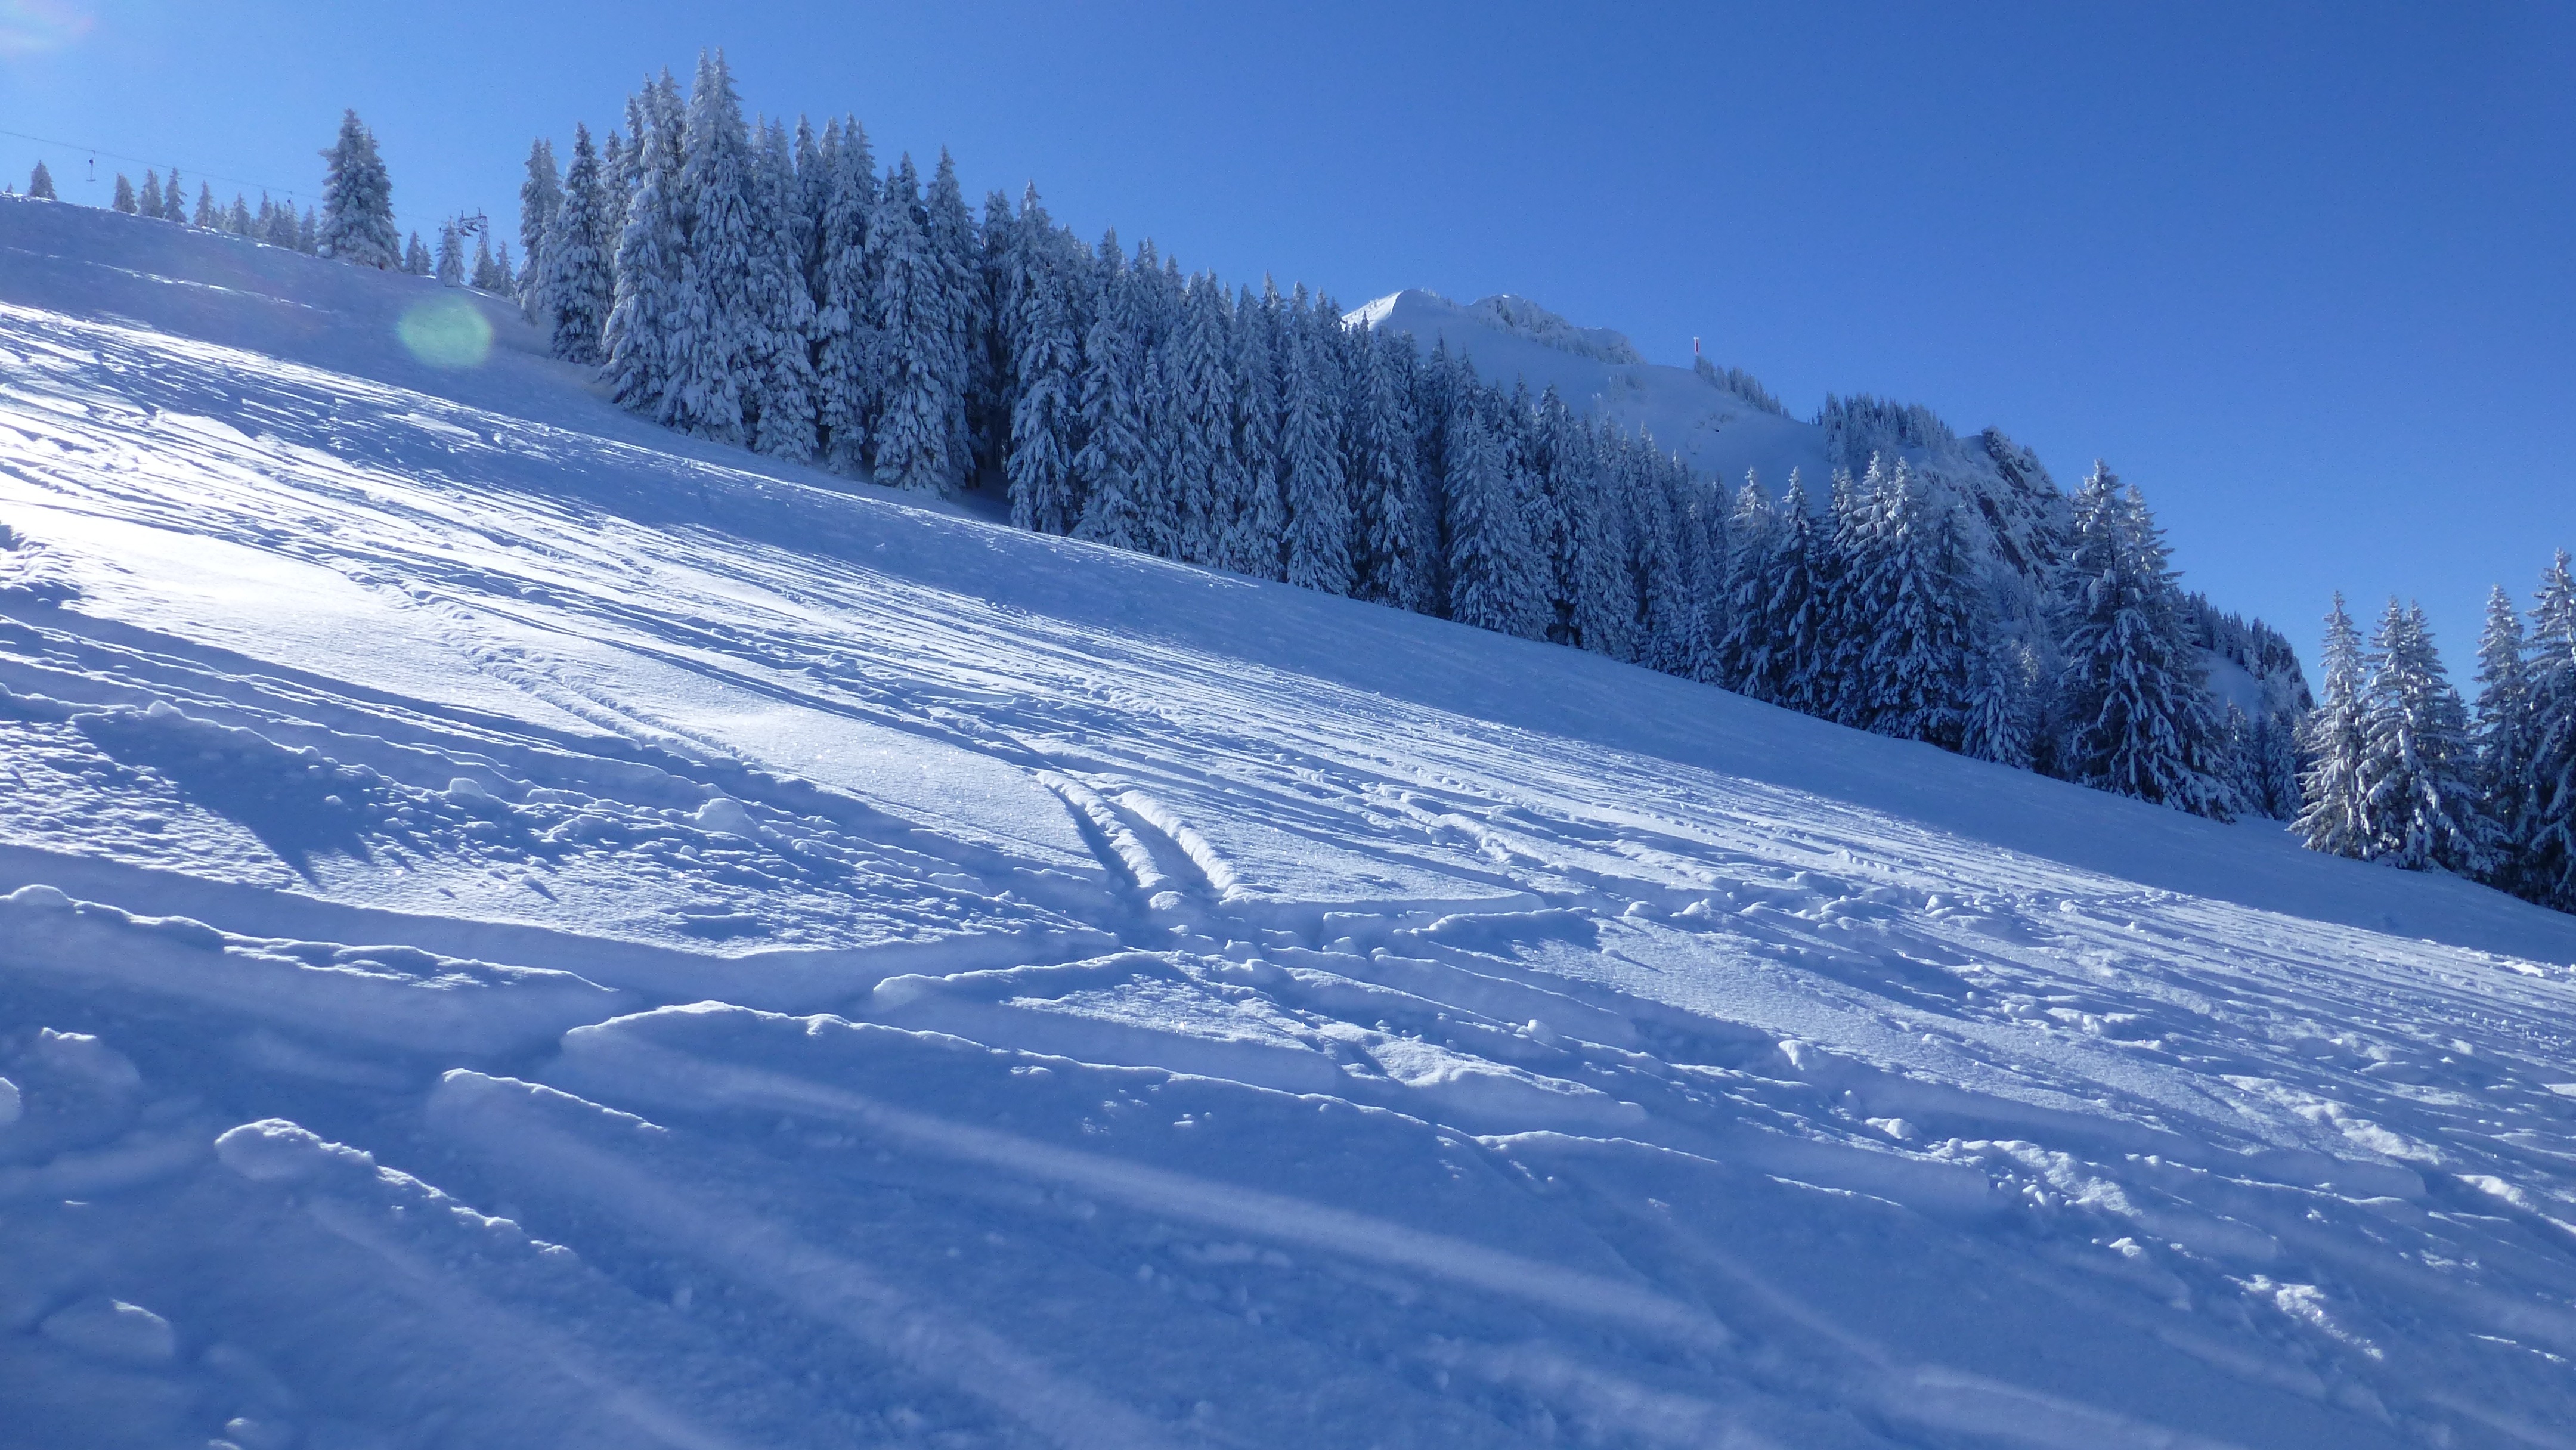
mountain, snow, cold, winter, sun, frost, mountain range, weather, skiing, season, ridge, winter sport, alps, ski, piste, ski touring, greened, ski mountaineering, ski equipment, geological phenomenon, allgau